Altcar Training Camp

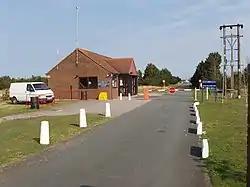
Altcar Training Camp

Altcar Training Camp is located in Hightown, Merseyside, England. The estate is composed of beaches, marshland, fields and small woods. The range is run by the North West Reserve Forces & Cadets Association.